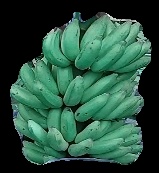
Variety: elakki-bale
Grade: grade1